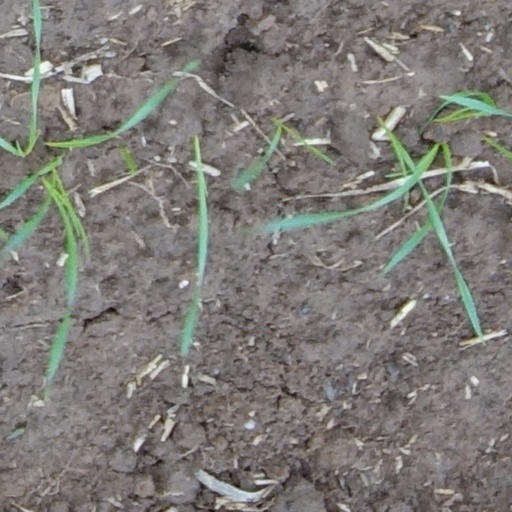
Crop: wheat